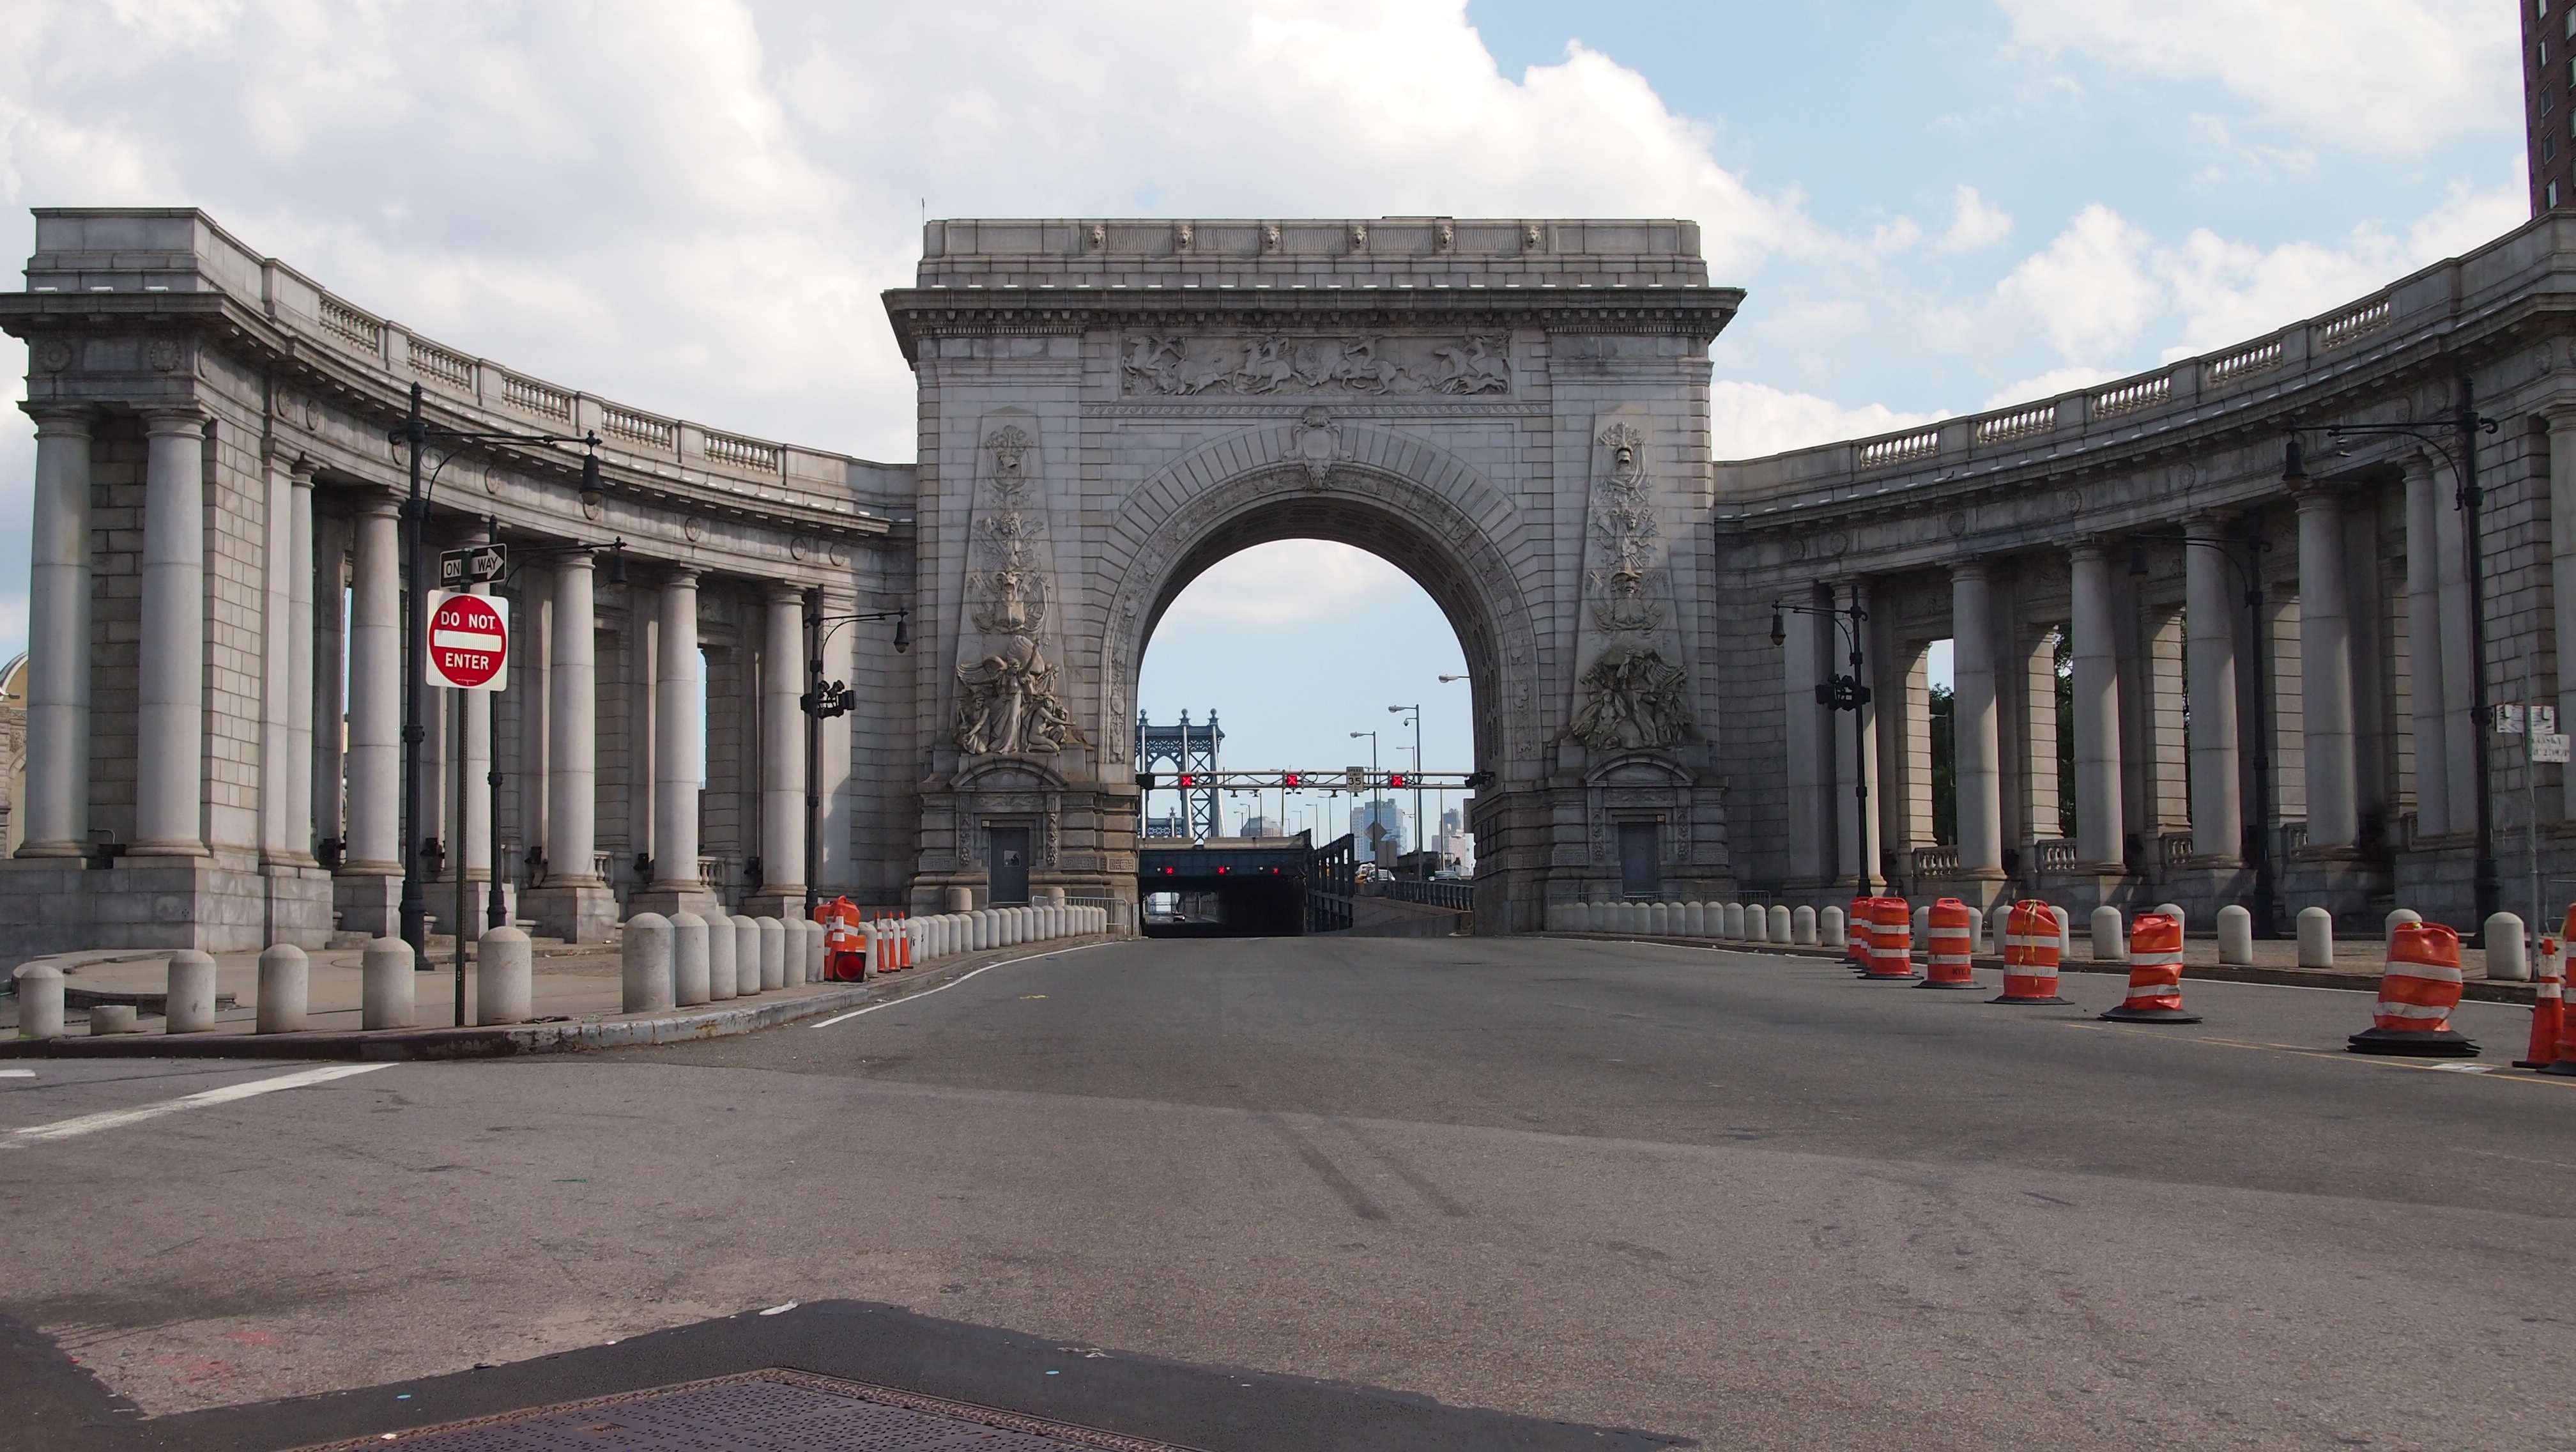
architecture, new york, new york city, arch, landmark, attraction, lane, places of interest, manhattan bridge, triumphal arch